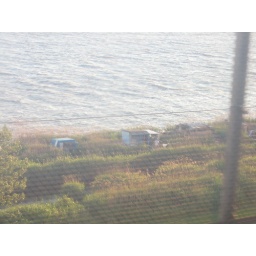
Possibly homeless camp by the river in Tokyo, seen from bus between Narita airport and Omiya.